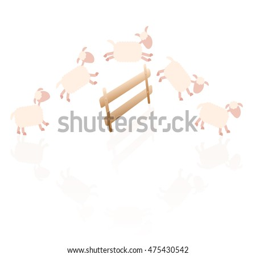
counting sheep - comic illustration of sheep jumping over a wooden fence .